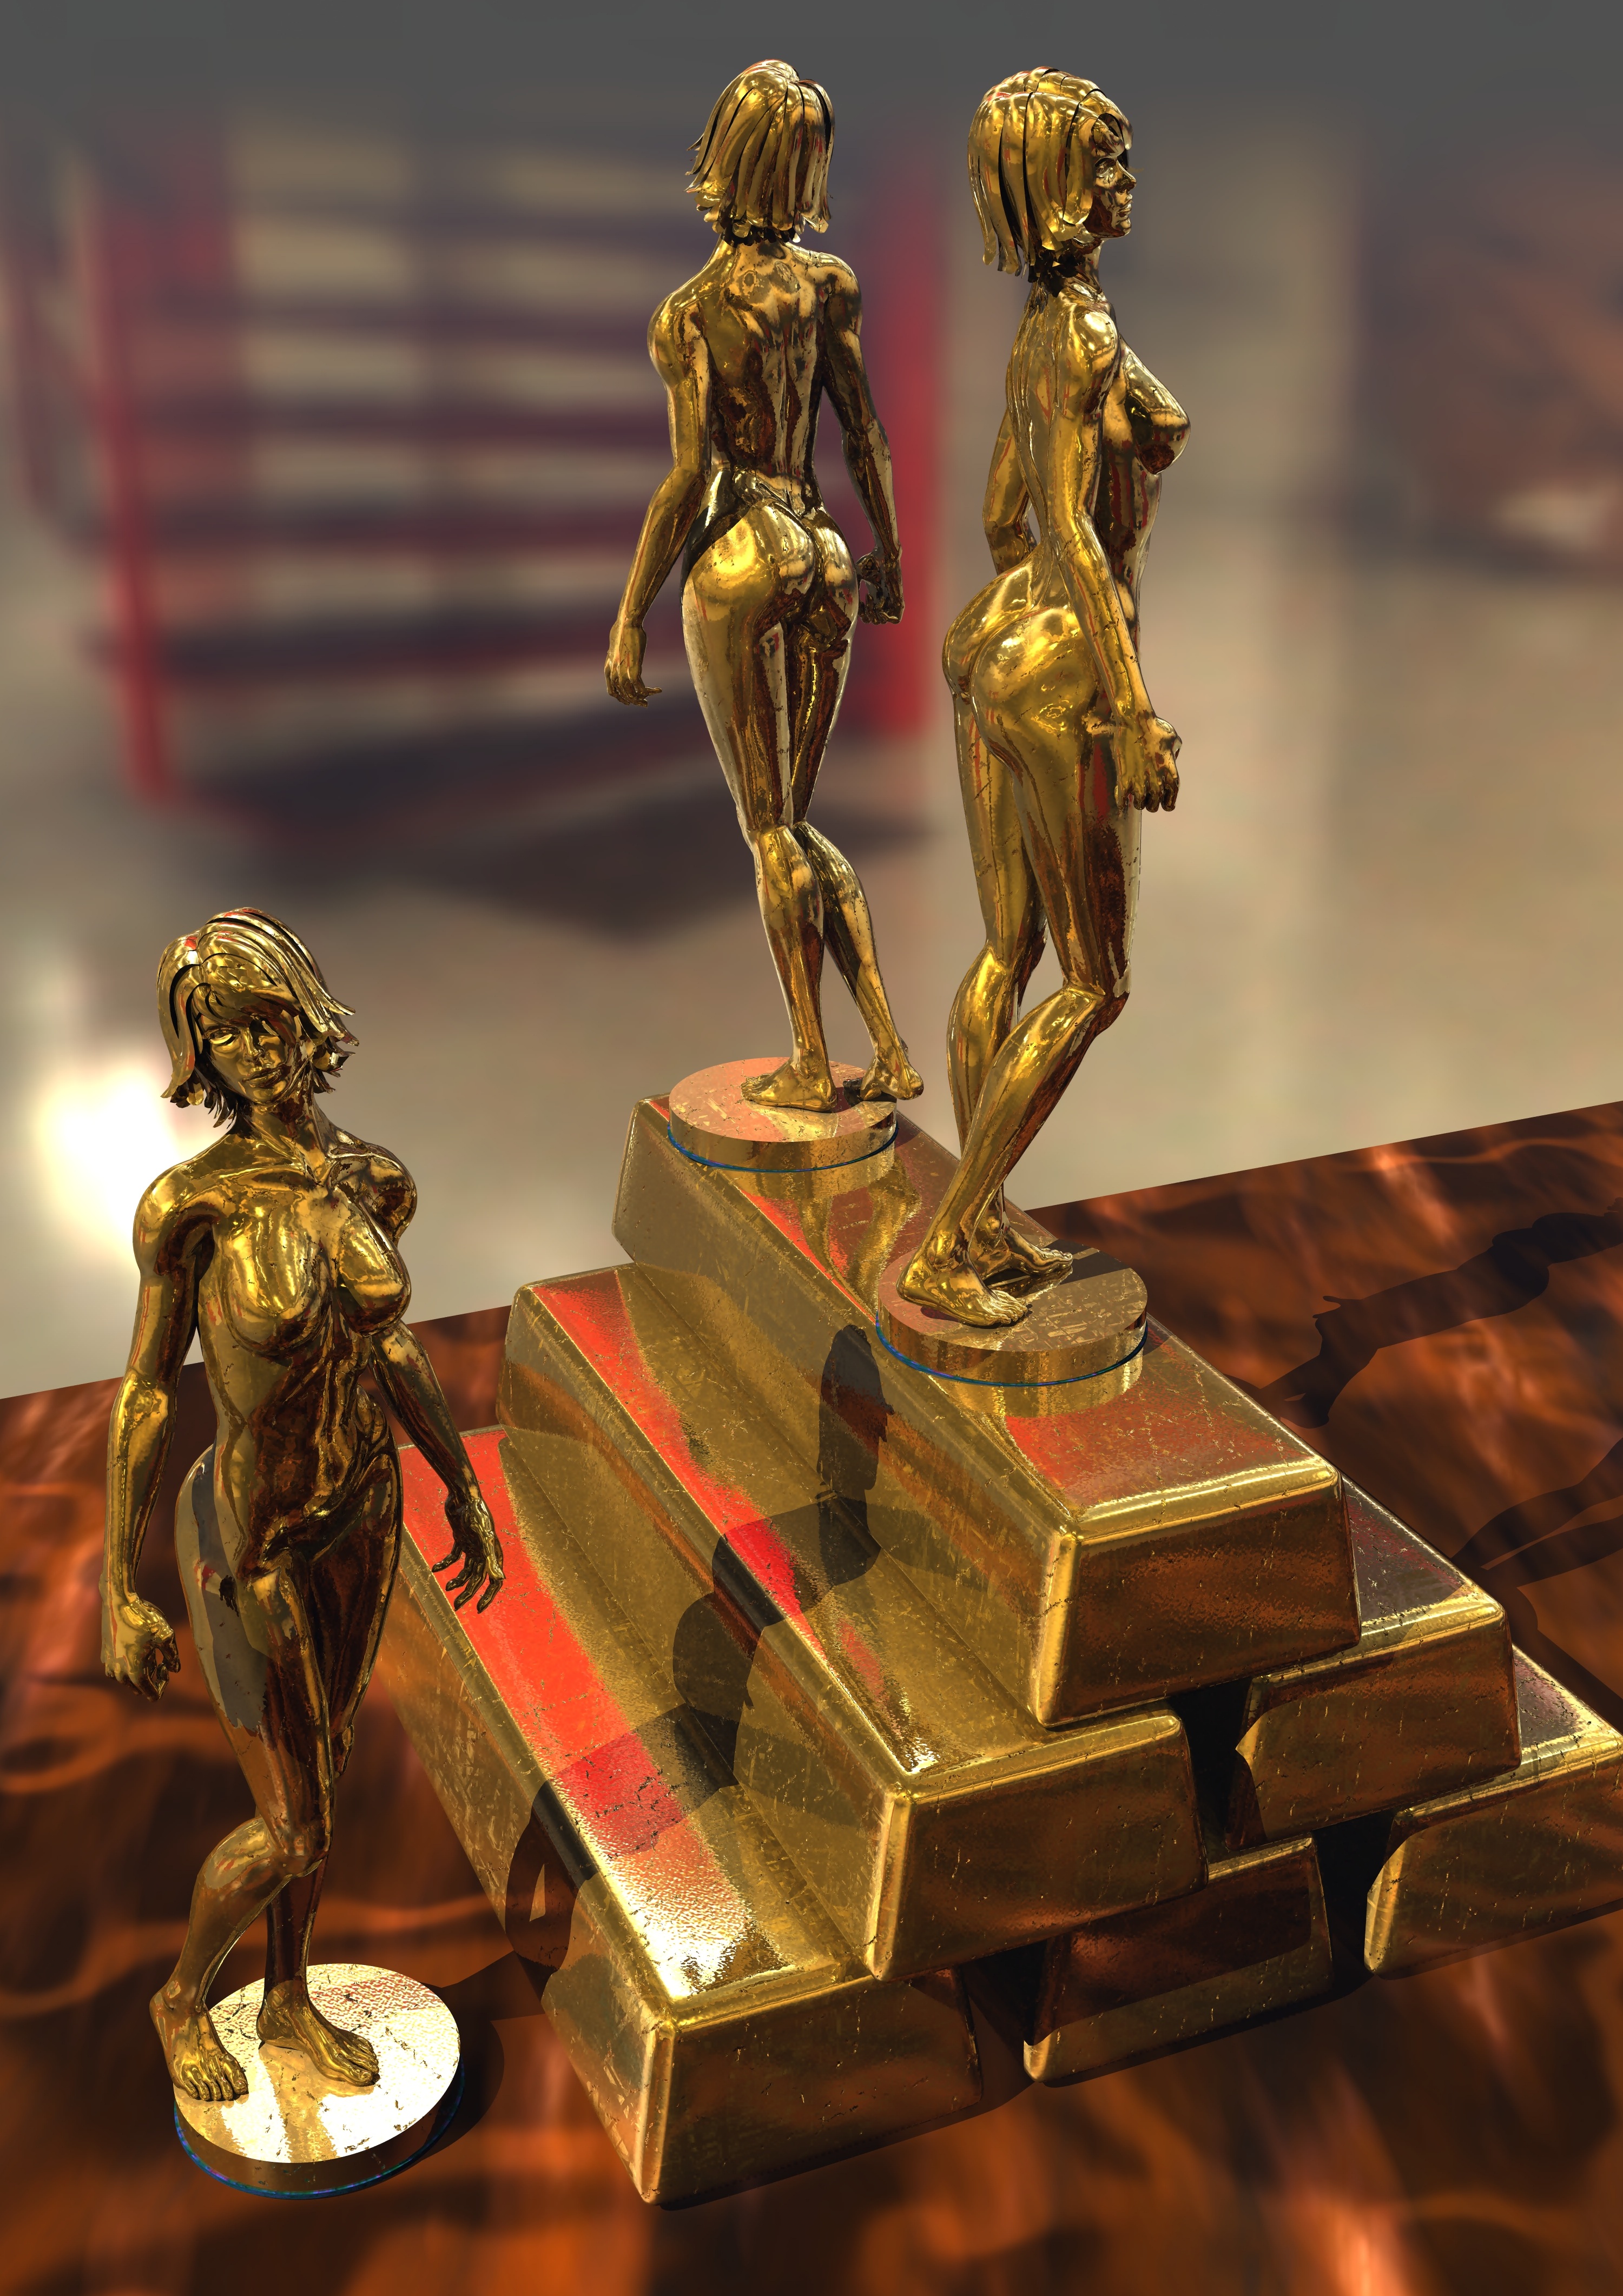
monument, statue, golden, metal, art, gold, bronze, games, trophy, mythology, wealth, precious, statuettes, ancient history, ingots